TrES-4b

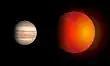
Size comparison of TrES-4 with Jupiter

TrES-4b is an exoplanet. It was discovered in 2006, and announced in 2007, by the Trans-Atlantic Exoplanet Survey, using the transit method. At the time of its discovery TrES-4 was the largest confirmed exoplanet ever found, now more than 10 larger planets have been discovered. It is approximately away orbiting the star GSC 02620-00648, in the constellation Hercules.